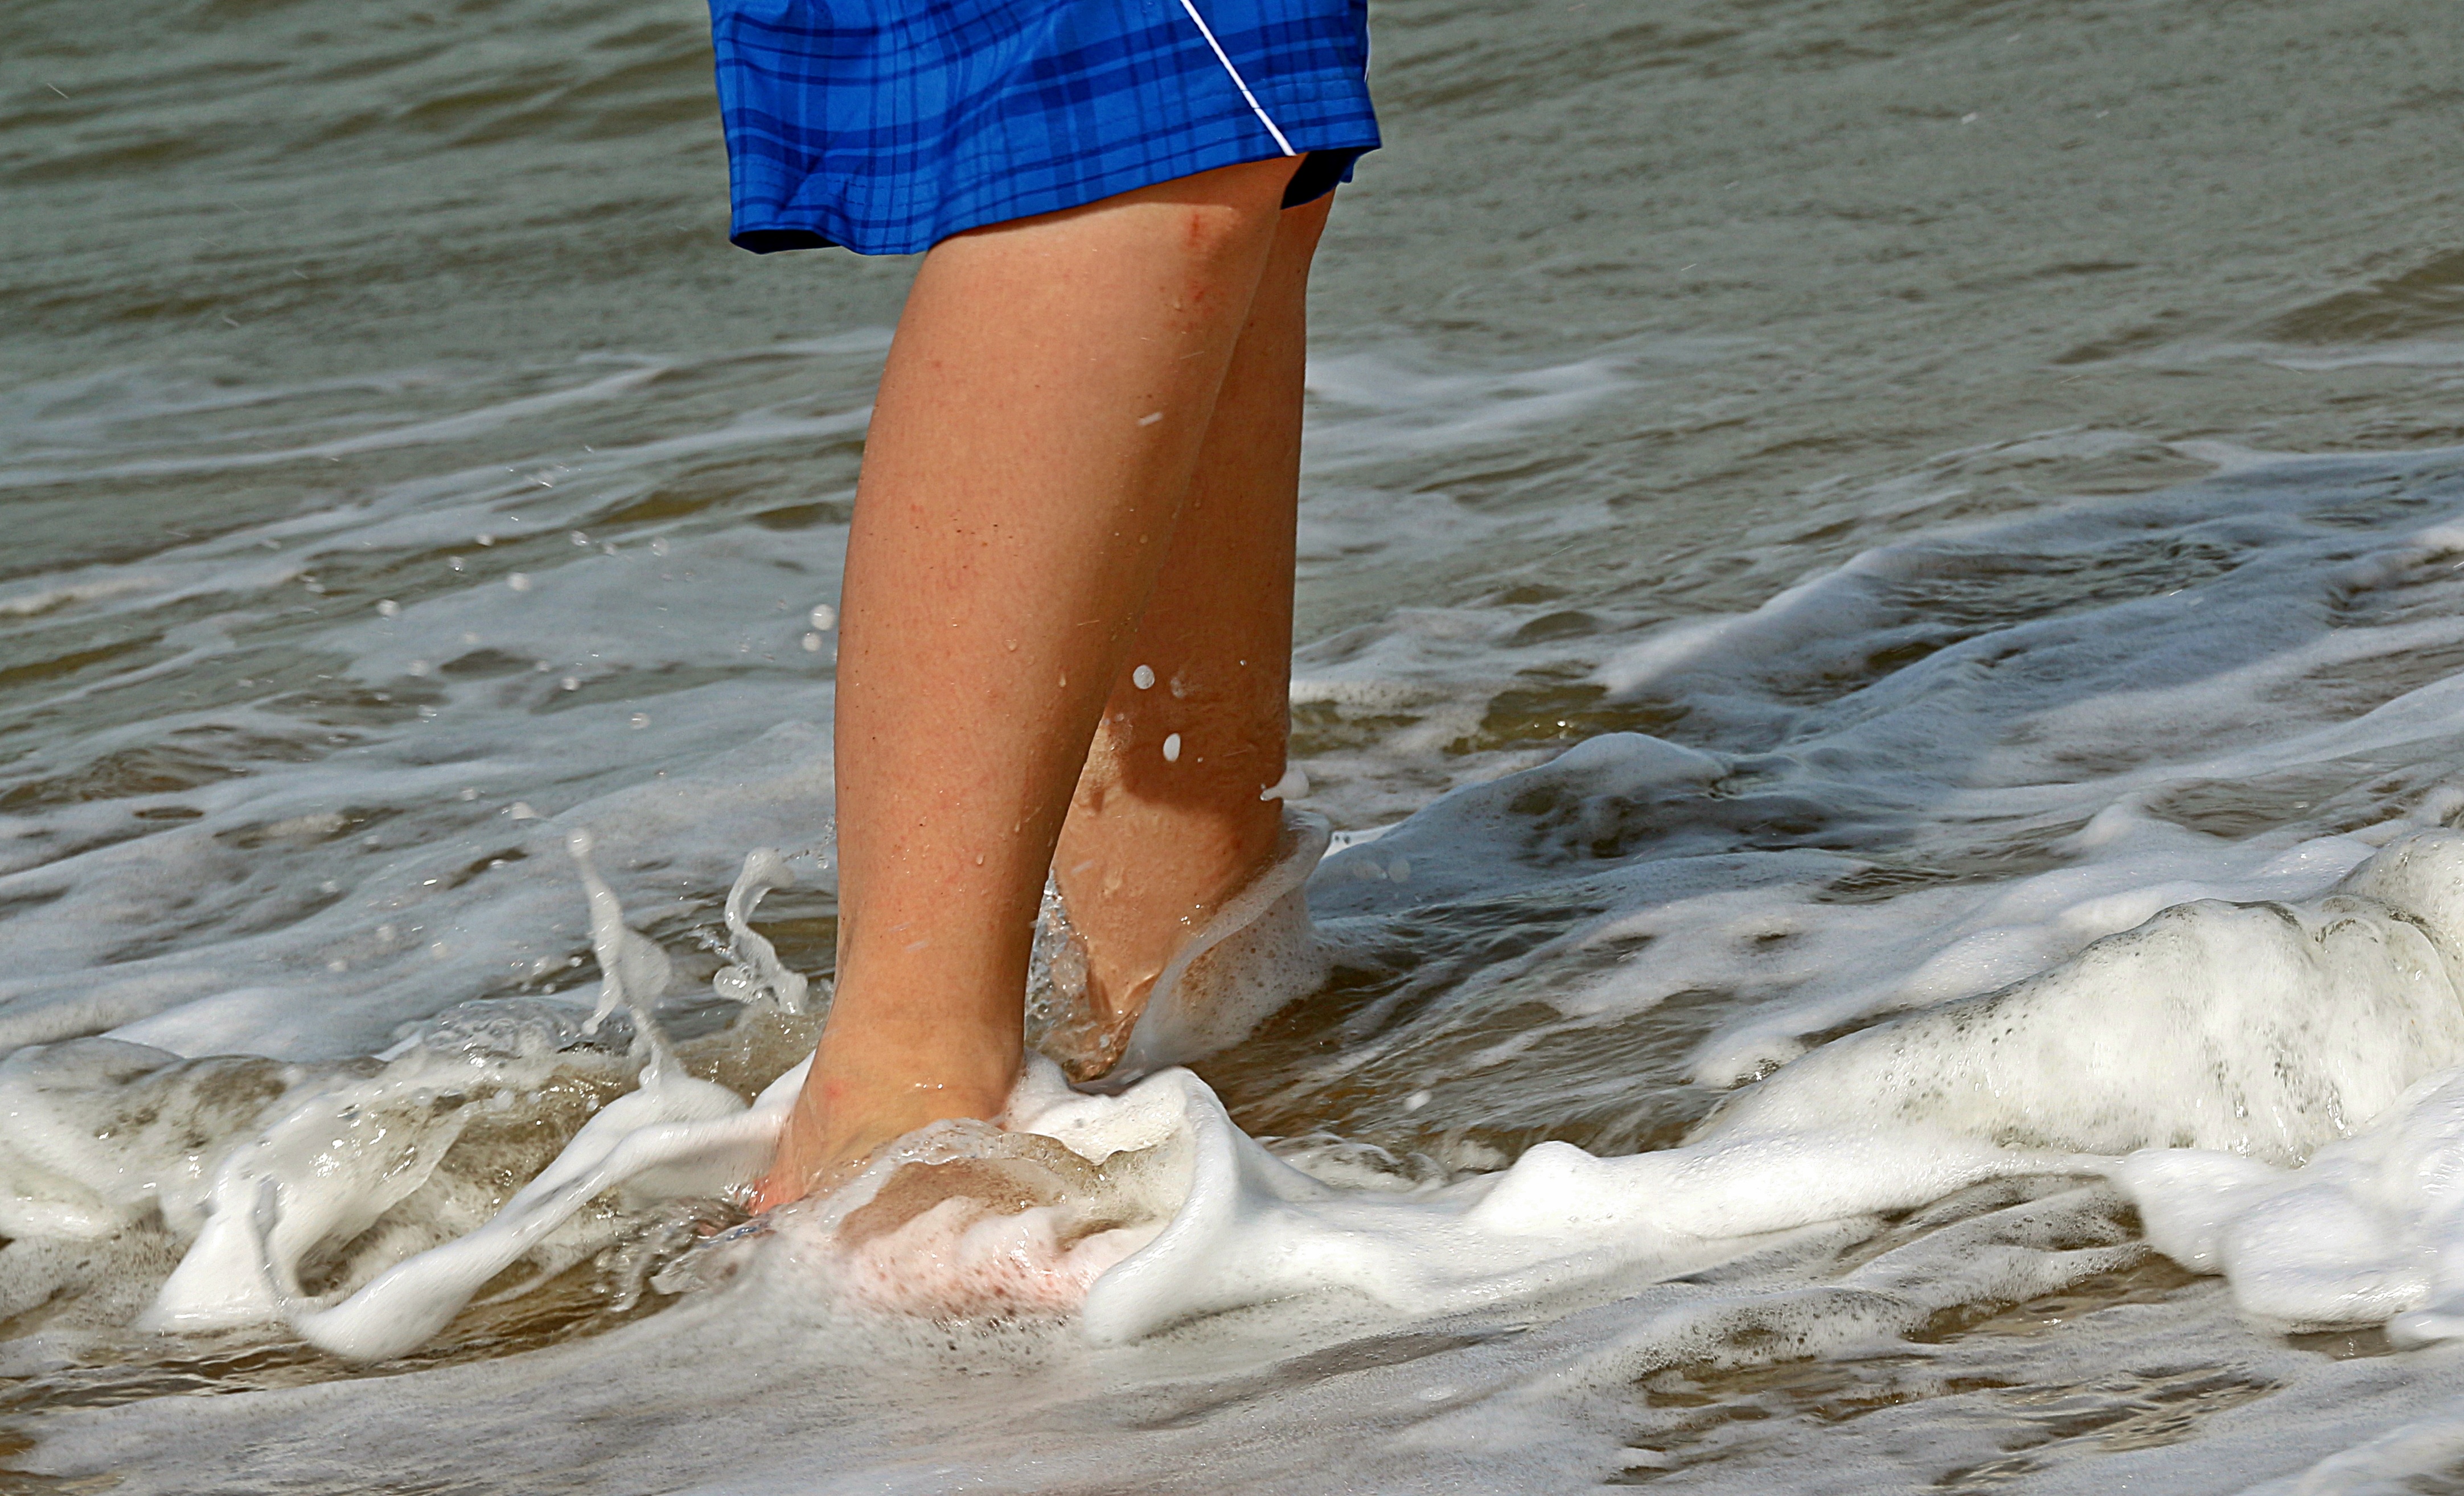
beach, sea, coast, water, sand, ocean, sun, shore, wave, feet, summer, vacation, walk, leg, spring, splash, spray, season, body of water, human body, barefoot, legs, beauty, go, sand beach, water splashes, fun bathing